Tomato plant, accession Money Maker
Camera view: horizontal (90 deg, fisheye); turntable rotation: 120 degrees
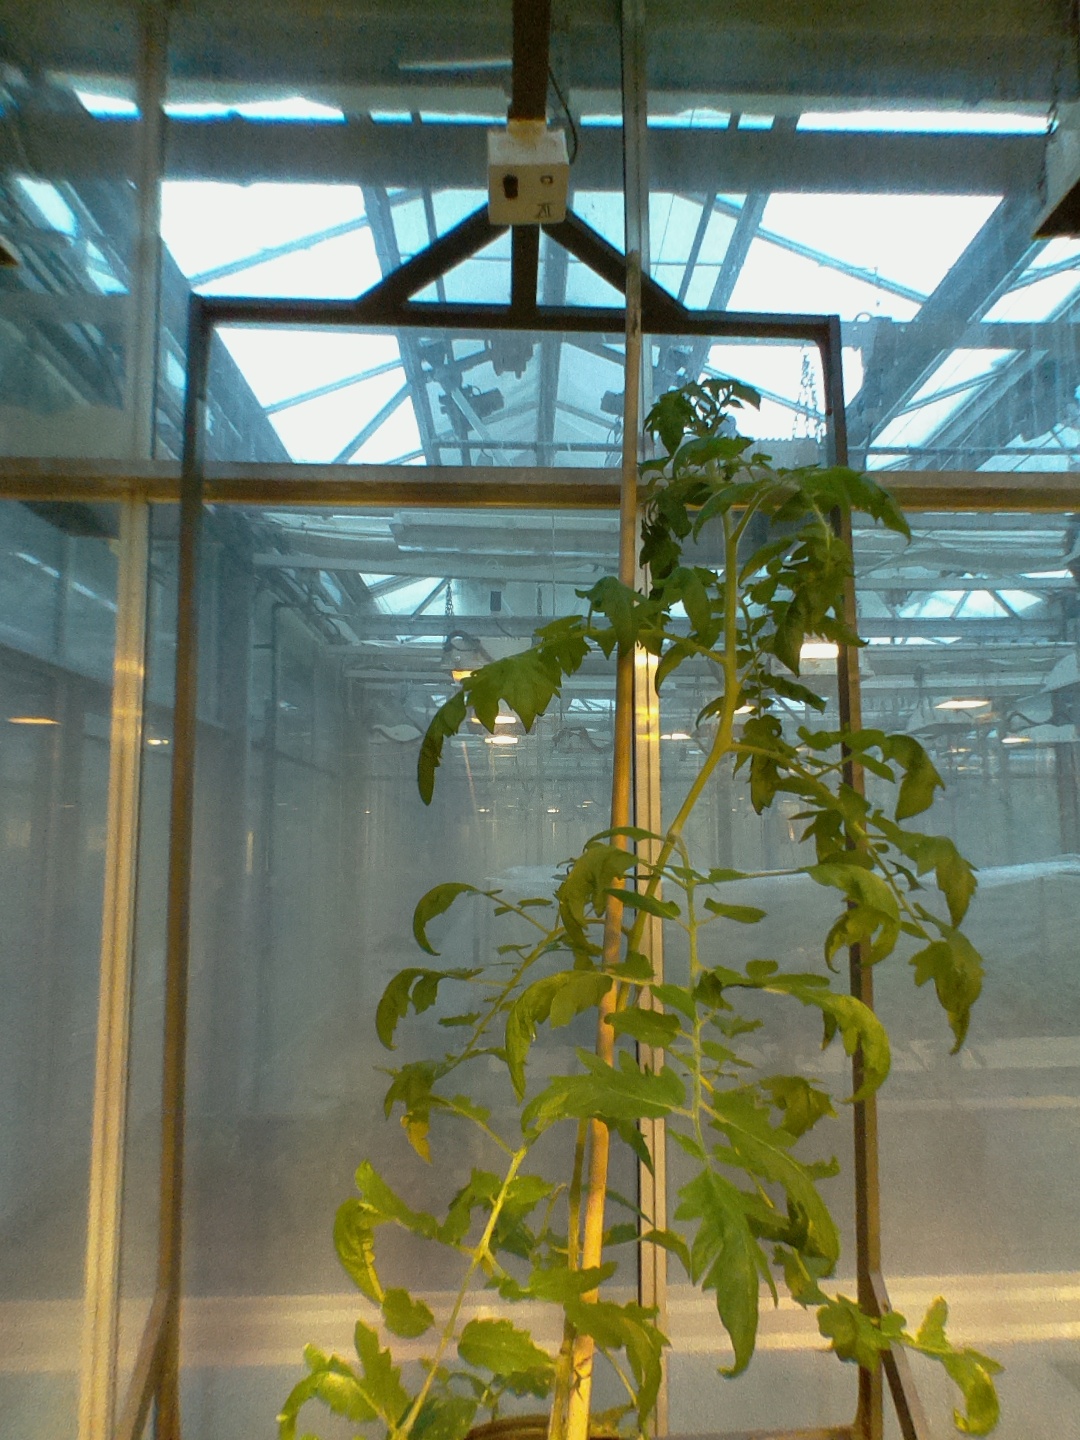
BBCH growth stage 66: Full flowering, 60%-70% of flowers open, more petals falling